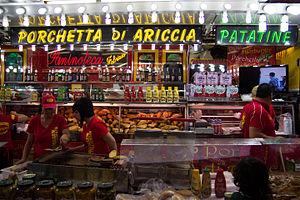
Paninothèque vendant de la porchetta di Ariccia – Italie. Español: Paninoteca ambulante donde se anuncia a la venta, la porchetta di Ariccia (Italia).
Porchetta di Ariccia est le nom d'une denrée alimentaire à base de porc rôti aux épices préparée traditionnellement sur l'ensemble du territoire la commune d'Ariccia dans le Latium.